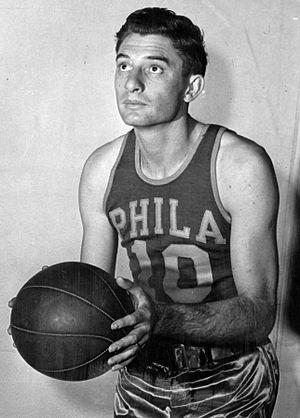
Joseph Franklin Fulks, né le 26 octobre 1921 à Birmingham, Comté de Marshall, Kentucky et mort le 21 mars 1976, est un joueur américain professionnel de basket-ball. Il intègre l'université d'État de Murray pour deux ans puis quitte cette école pour rejoindre les Marines.